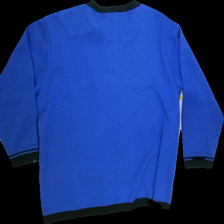
View: back
Type: Cardigan
Category: Ladies
Brand: Not Applicable
Colors: Blue, Black
Material: 60%acrylic 40%wool
Pattern: Plain
Cut: Regular
Size: 48
Season: All
Trend: No trend
Stains: Yes
Price range: <50
Recommended usage: Export